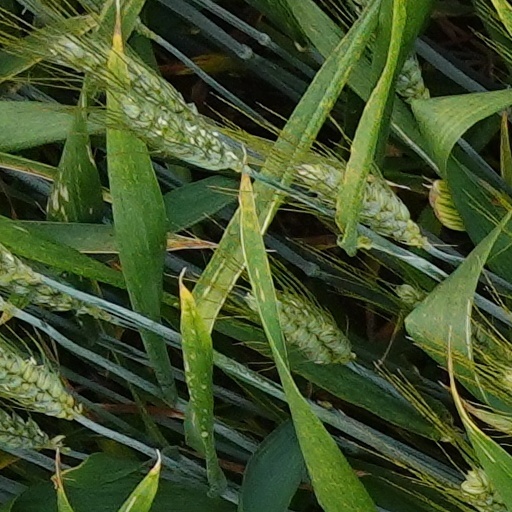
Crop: wheat